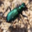
Label: beetle